Exin

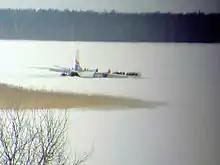
Antonov An-26 on the ice of Lake Ülemiste.

On 18 March 2010, Flight 3589, operated by Antonov An-26 SP-FDO received an unsafe gear warning on approach to Lennart Meri Tallinn Airport, Tallinn, Estonia on a flight from Helsinki Airport, Helsinki, Finland. A go-around was initiated, during which an engine failed, and a wheels-up landing was made on the frozen surface of Lake Ülemiste. Two of the six crew were injured.